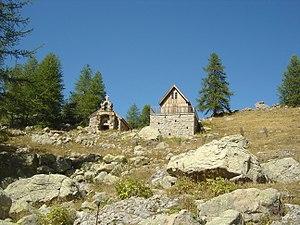
Chapelle Notre-Dame des Monts juste au-dessus du lac d'Allos
Le lac d'Allos est un lac perché à 2 230m d'altitude dans le parc national du Mercantour, dans les Alpes-de-Haute-Provence. Dominé par le mont Pelat, il est le plus grand lac naturel d'altitude en Europe. Il s'étend sur 43 ha actuellement et a une profondeur atteignant 50 m. Sa longueur est de 950 m et sa largeur de 640 m. En 1957 sa superficie mesurée était de 55 ha, son volume de 14 millions de m^3 et sa profondeur moyenne calculée de 25.5 m environ. Au XIIᵉ siècle, il est appelé Levedone.